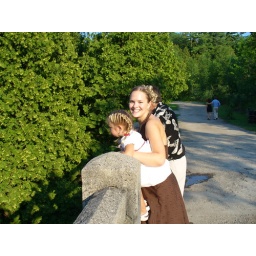
shay watching the boys play in the water